Brontë family

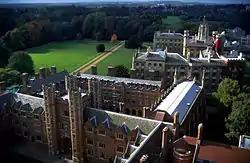
View of St John's College, Cambridge, where Patrick Brontë was a student

He was a bright young man and, after studying under the Rev. Thomas Tighe, won a scholarship to St John's College, Cambridge. There, he studied divinity, ancient history and modern history. Attending Cambridge may have made him feel that his name was too Irish and he changed its spelling to Brontë (and its pronunciation accordingly), perhaps in honour of Horatio Nelson, whom Patrick admired. It is more likely, however, that his brother William was 'on the run' from the authorities for his involvement with the radical United Irishmen, leading Patrick to distance himself from the name Brunty. Having obtained a Bachelor of Arts degree, he was ordained on 10 August 1806. He is the author of "Cottage Poems" (1811), "The Rural Minstrel" (1814), numerous pamphlets, several newspaper articles and various rural poems.